Stolnik Peak

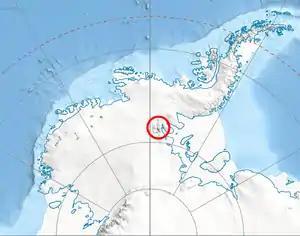
Location of Sentinel Range in Western Antarctica.

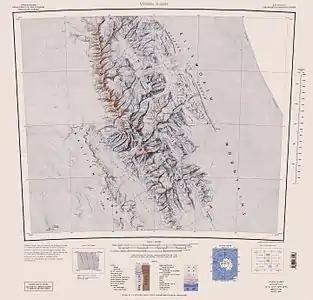
Sentinel Range map.

Stolnik Peak is the peak rising to 2624 m in the east foothills of Craddock Massif in Sentinel Range, Ellsworth Mountains in Antarctica. Situated on the side ridge running eastwards from Mount Craddock. The peak is overlooking Sowers Glacier to the northwest and Saltzman Glacier to the south.